John Shaw Lefevre

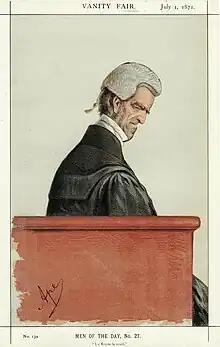

Sir John George Shaw Lefevre KCB (24 January 1797 – 20 August 1879) was a British barrister, Whig politician and civil servant.